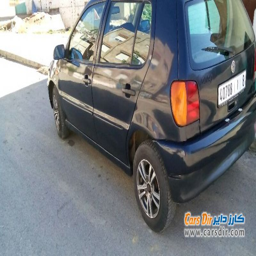
ask owner for photos of the car